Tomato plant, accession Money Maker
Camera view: horizontal (90 deg, fisheye); turntable rotation: 30 degrees
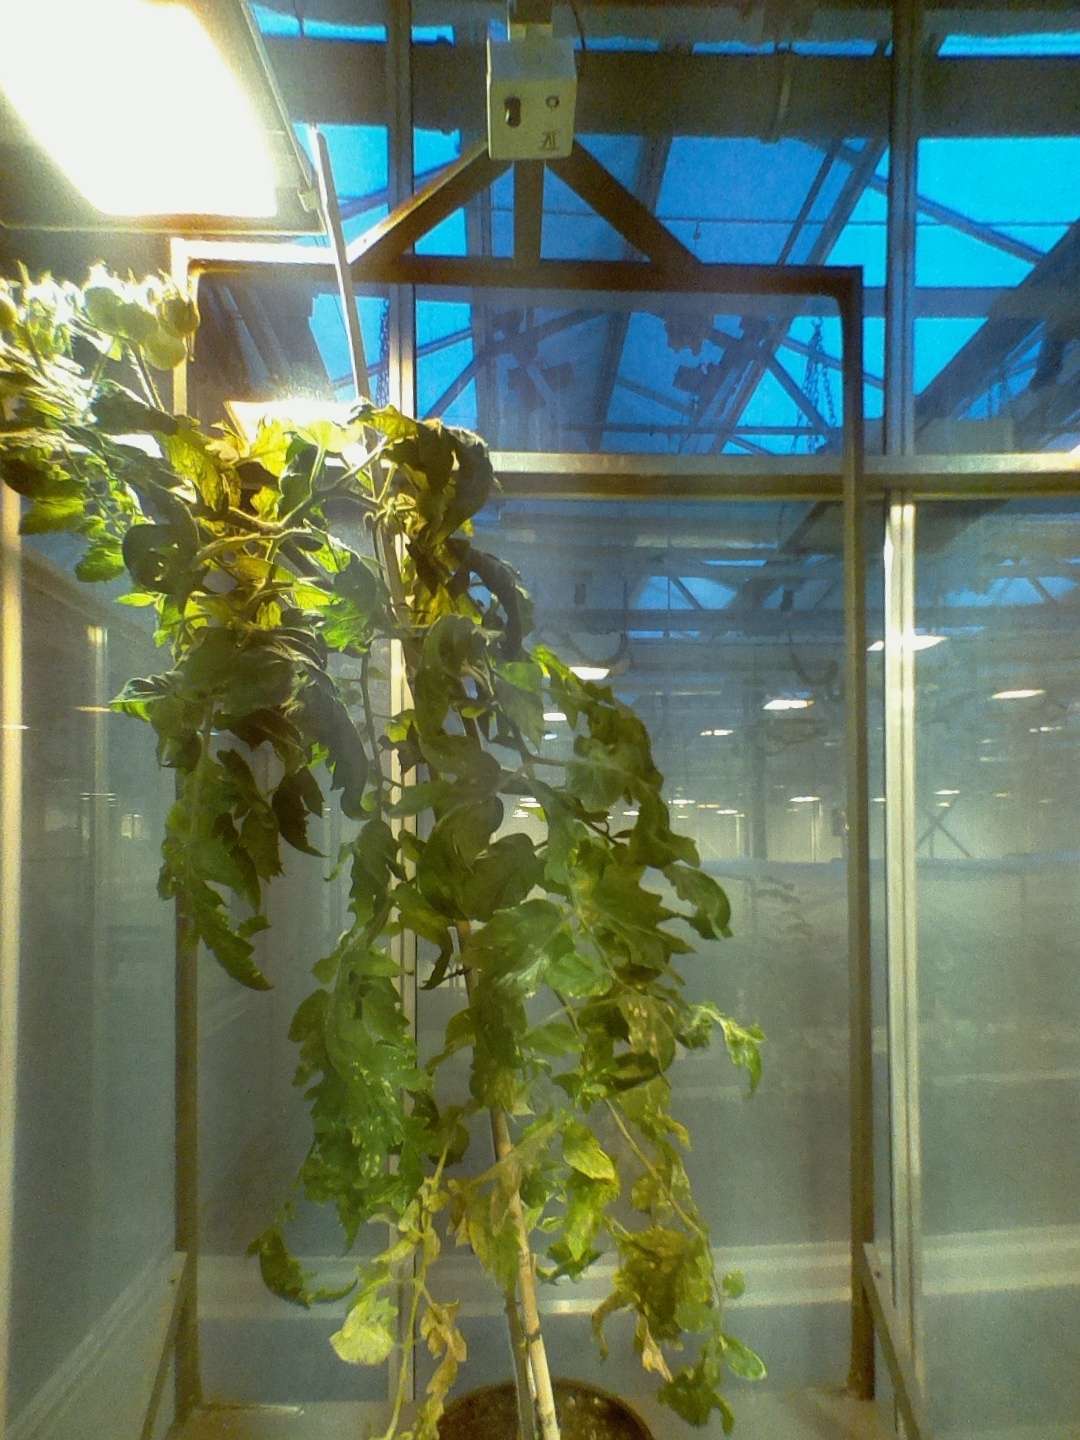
BBCH growth stage 72: 20%-30% of final fruit size